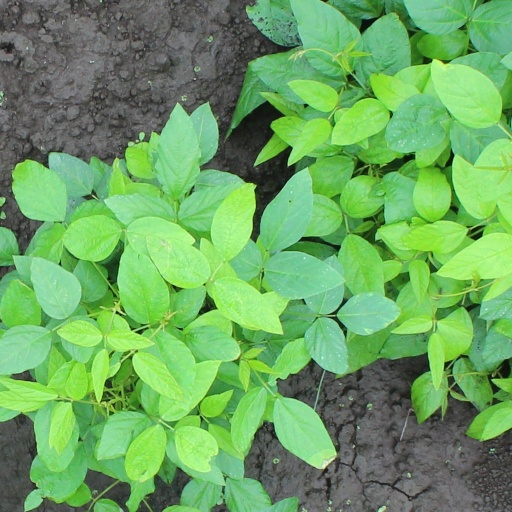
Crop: soybean